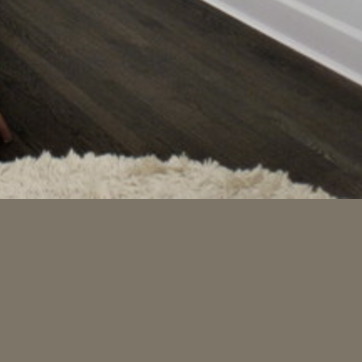
Material: carpet